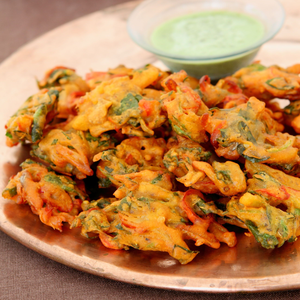
Dish: pakora